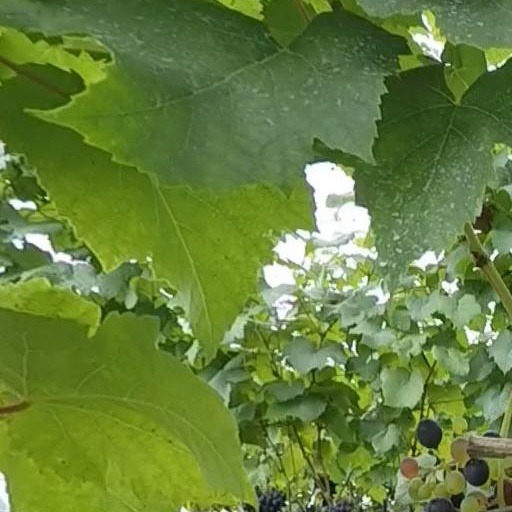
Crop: grape